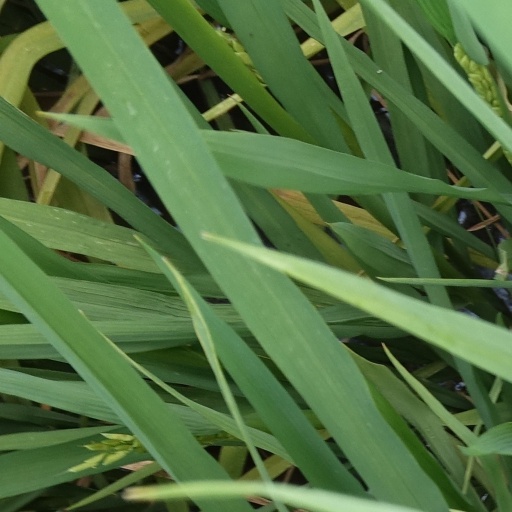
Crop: rice